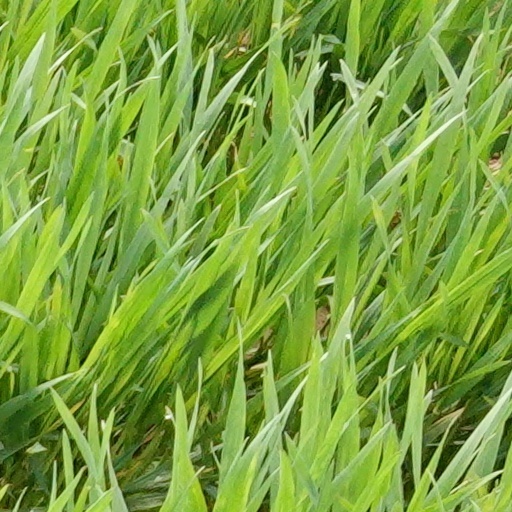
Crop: wheat